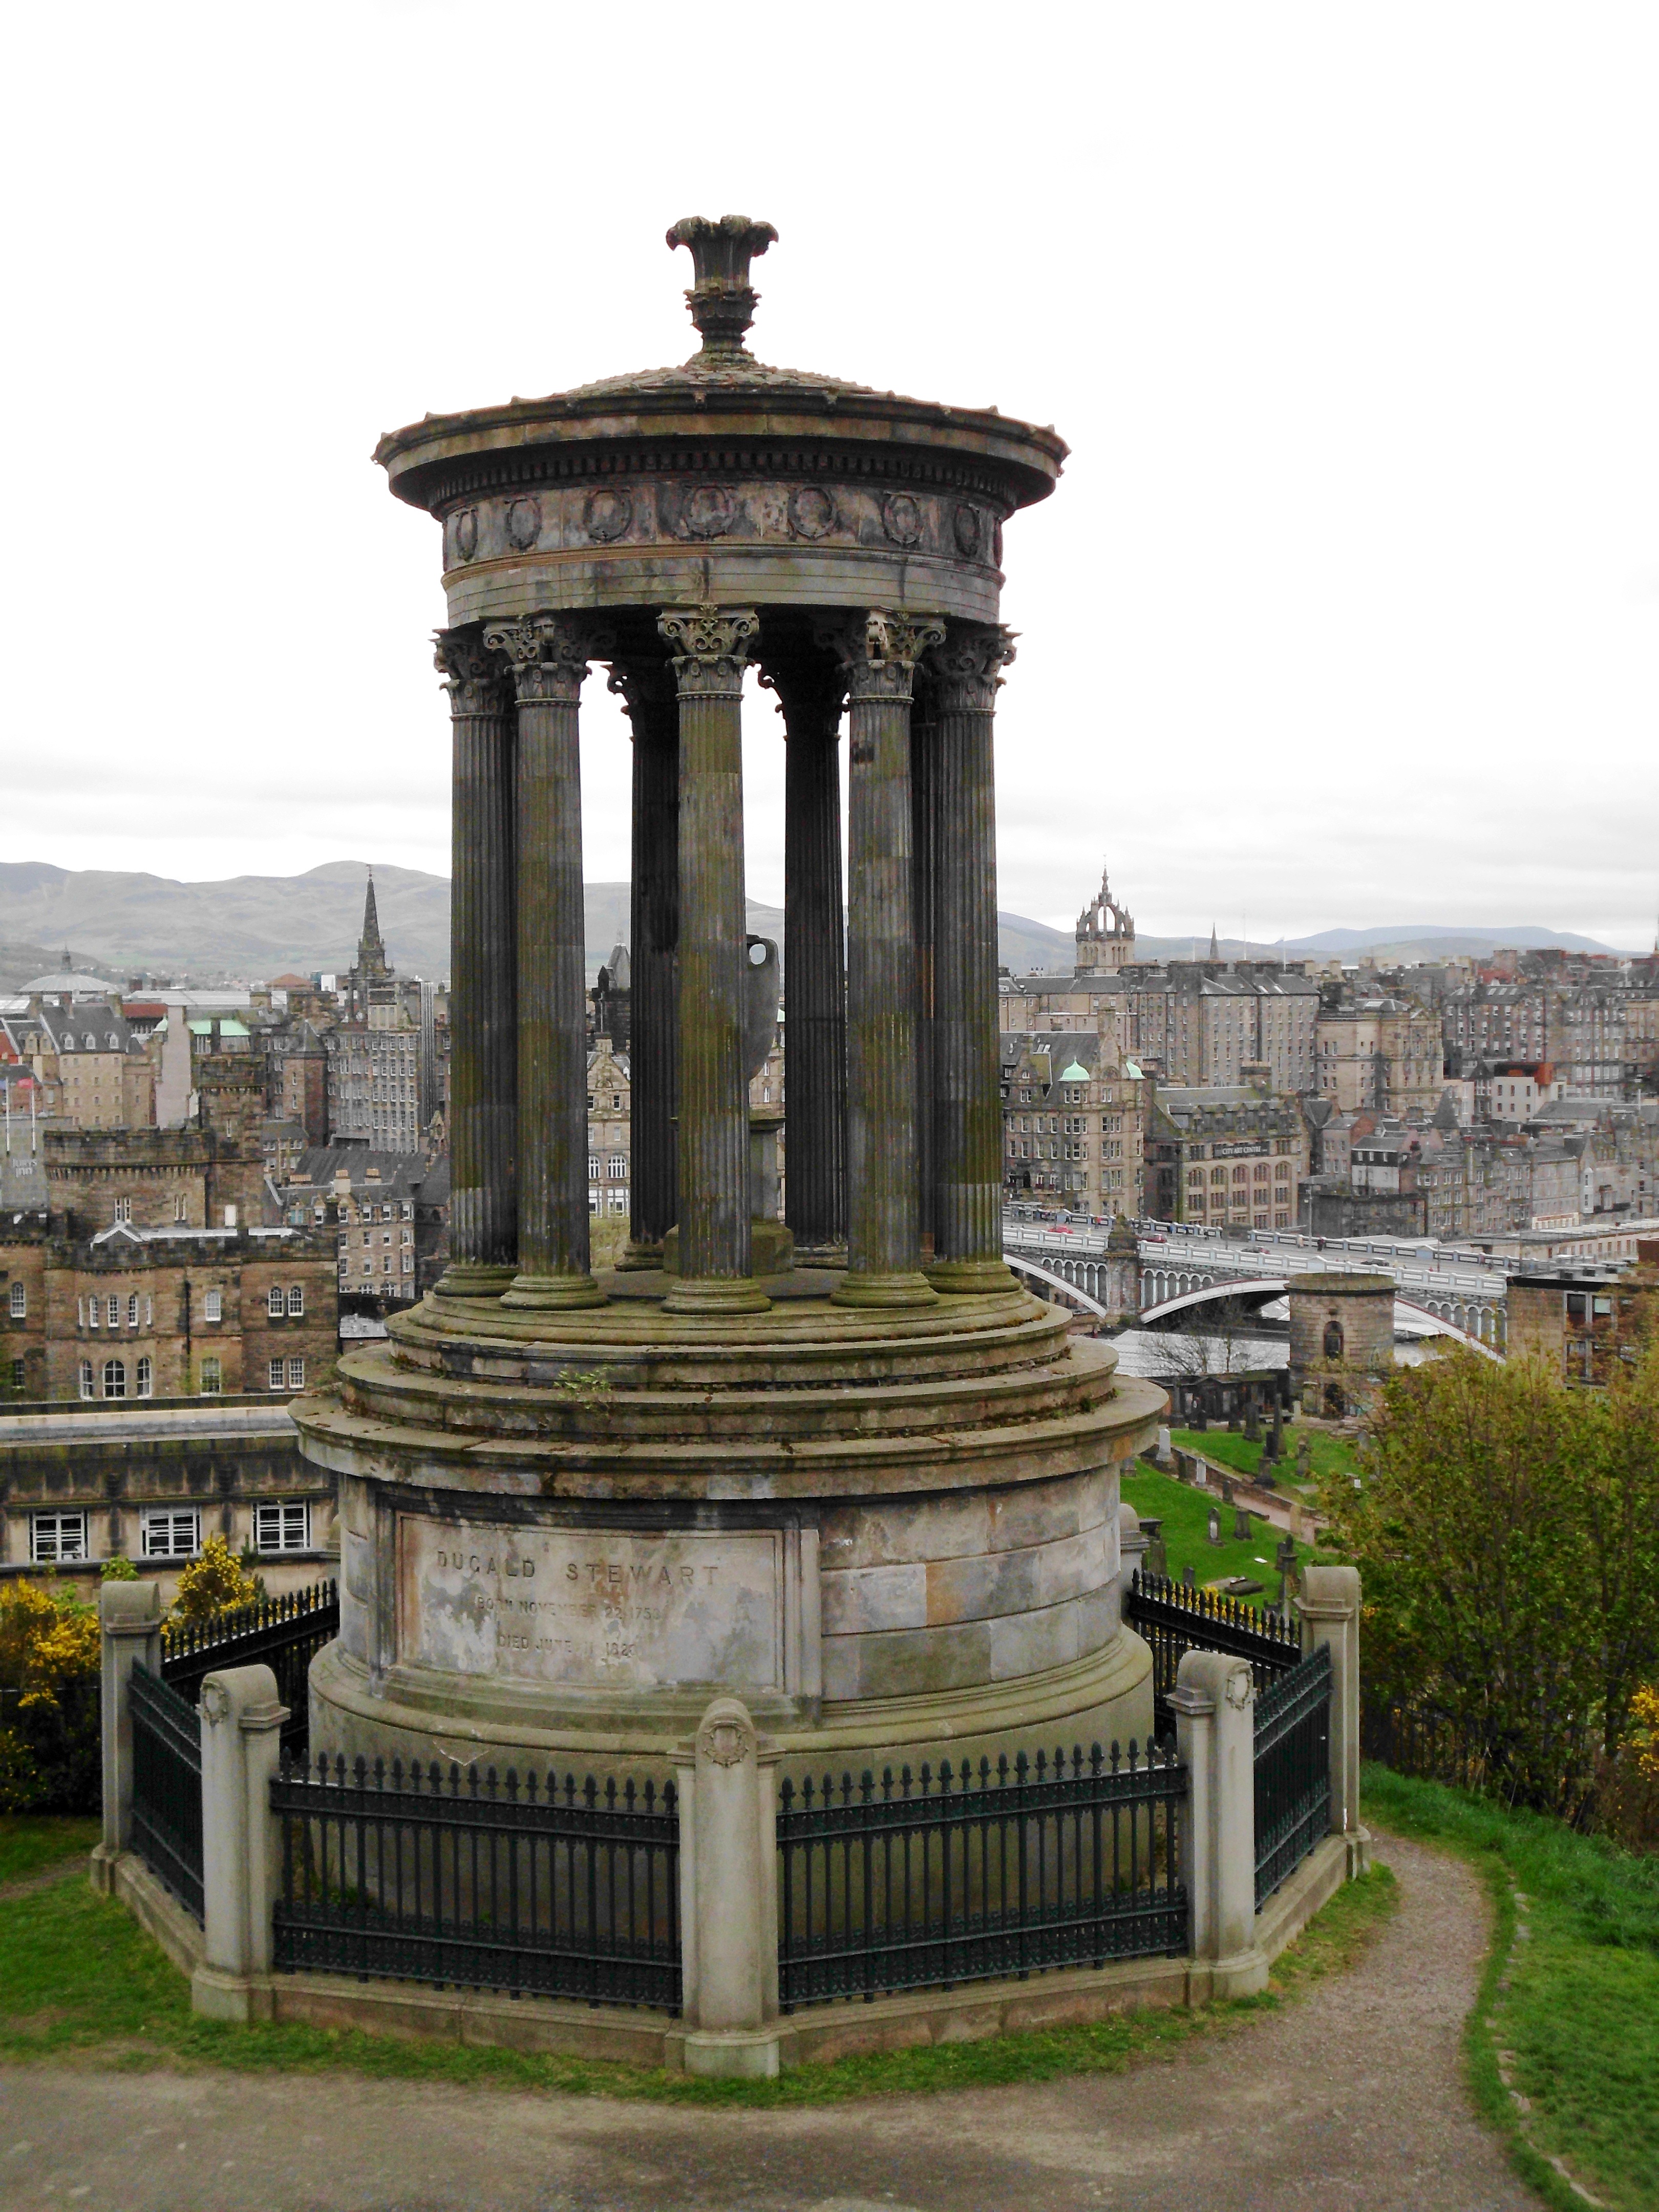
structure, monument, arch, column, tower, landmark, historic, edinburgh, water feature, calton hill, historic site, ancient roman architecture